Archduchess Maria Anna of Austria (born 1770)

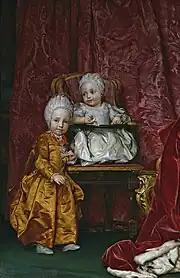
Maria Anna with her older brother Ferdinand in 1770 on a painting by Anton Raphael Mengs.

Maria Anna was the fourth of the sixteen children of Leopold II, Holy Roman Emperor and his wife, Maria Luisa of Spain. She was born in Florence, the capital of Tuscany where her father reigned as grand duke from 1765 to 1790. Her father was a son of Empress Maria Theresa, sovereign of the Habsburg monarchy, and her mother a daughter of King Charles III of Spain.